Oleg Yankovsky

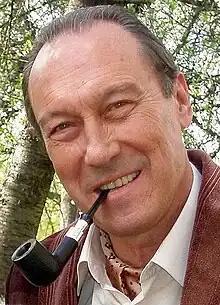
Yankovsky in 2007

Oleg Ivanovich Yankovsky (23 February 1944 – 20 May 2009) was a Soviet and Russian actor who excelled in psychologically sophisticated roles of modern intellectuals. In 1991, he became, together with , the last person to be named a People's Artist of the USSR.